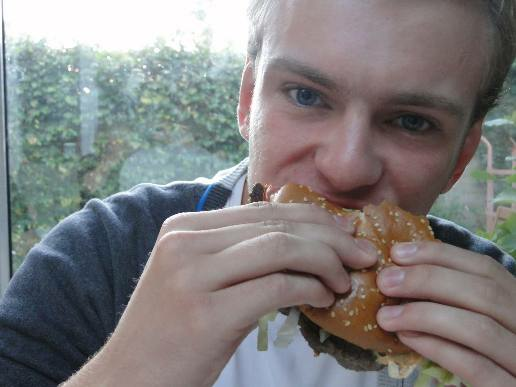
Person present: Yes